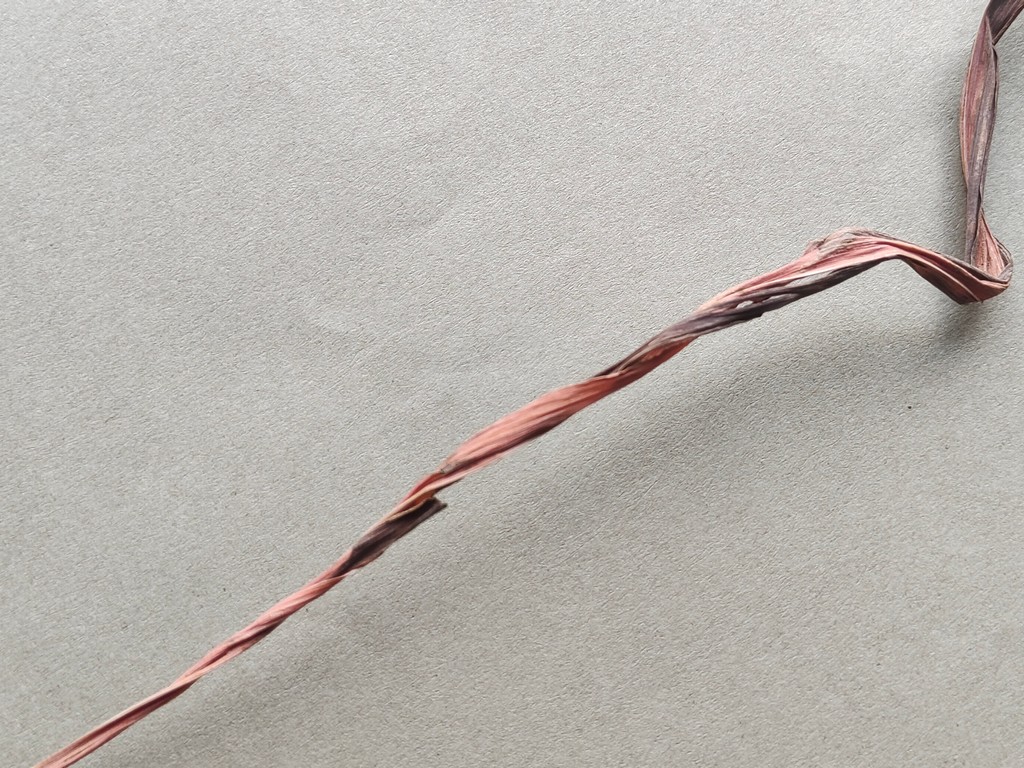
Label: Dried